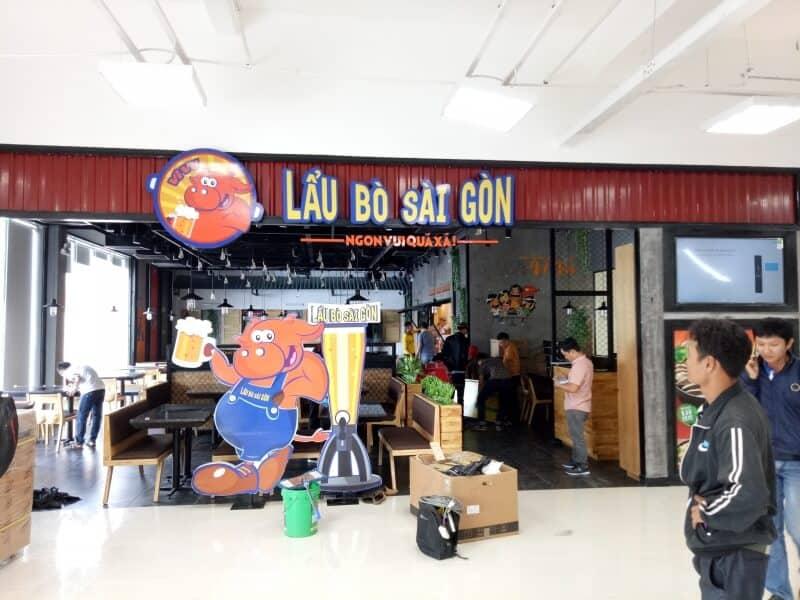
có một người đàn ông mặc áo hồng đang đứng ở cửa của quán ăn